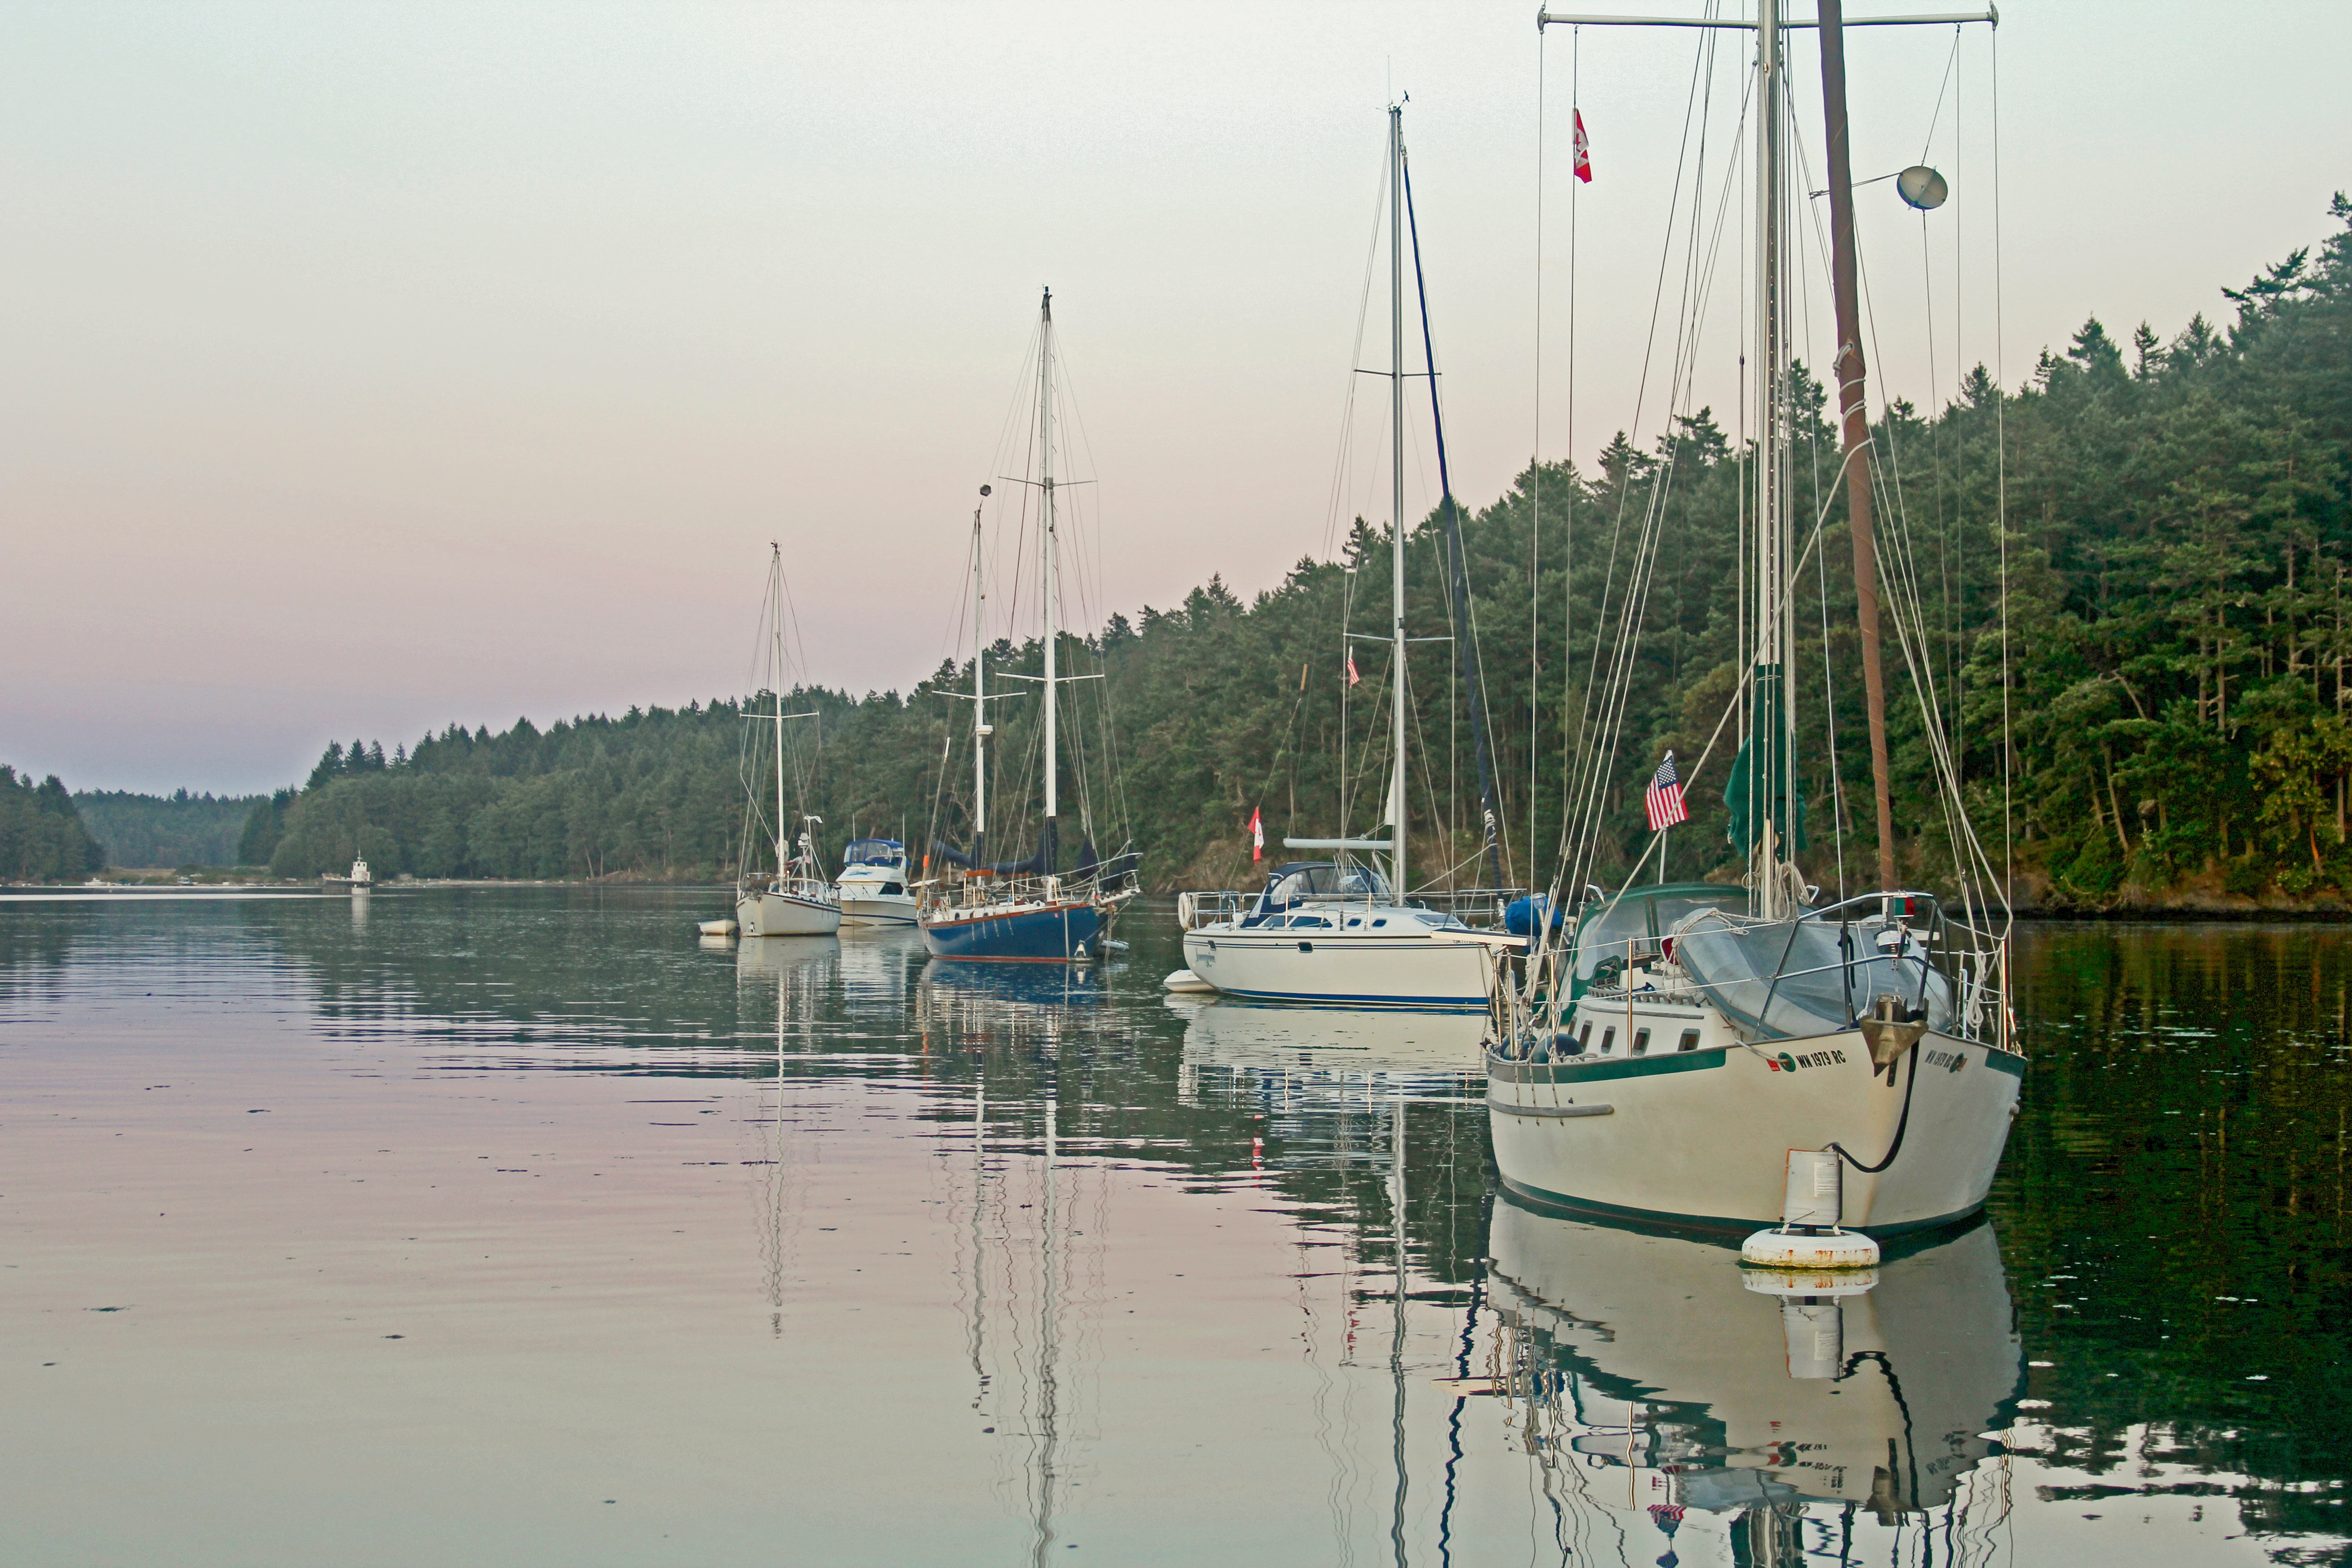
sea, water, dock, boat, vehicle, mast, bay, harbor, marina, sailboat, boating, channel, watercraft